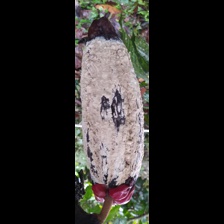
Label: moniliophthora